Laura Lindemann

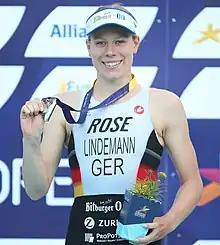
Lindemann in 2022

Laura Lindemann (born 26 June 1996) is a German triathlete. She was a gold medal winner in the mixed relay event at the 2024 Summer Olympics in Paris. She previously also competed at the 2016 and 2020 Olympic Games. She was a silver medalist in the individual race and mixed team relay at the 2022 European Triathlon Championships.